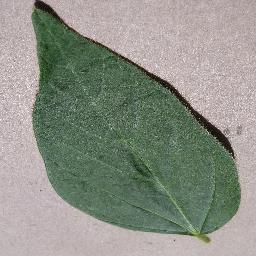
Label: Soybean___healthy